The Maniac Cook

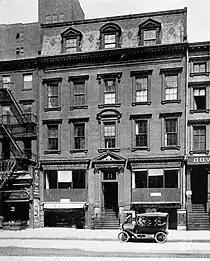
Biograph's Manhattan studio, where the "thriller" was filmed in two days in November 1908

In a 1985 published catalog of early silent films in its collection, the Library of Congress summarizes this Biograph short as a disturbing tale of a "mentally deranged cook" who "removes [her employers'] infant from its crib, and decides on a diabolical plot of putting the baby in the oven so that when the family lights the stove, they will be responsible for the baby's death."